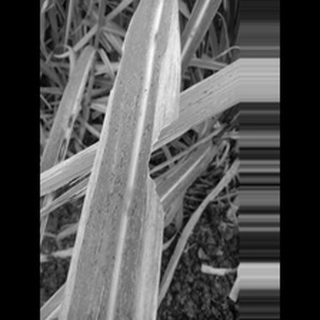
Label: sugarcane_rust